Rupert's Land

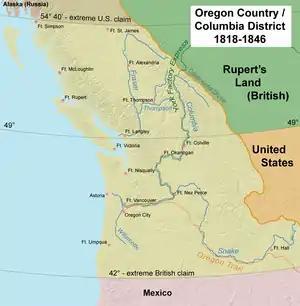
Map of the Columbia District, also referred to as Oregon Country

Before 1835, the Hudson's Bay Company had no formal legal system in Rupert's Land, creating "courts" on an "ad hoc" basis. The Hudson's Bay Company's "laws" in the 17th and 18th centuries had been the regulations setting out the rules governing the relationships between various employees in the company's posts in Rupert's Land and to interact with Indigenous peoples. The 1670 charter granting the company control of Rupert's Land had said trials were to be conducted by the governor of Rupert's Land together with three of his councillors. There were only three cases before the 19th century with the one with the most detailed notes being the trial of one Thomas Butler in 1715 at the York Factory who was convicted of theft, slander and fornication with a native woman. In the early 19th century, the HBC had waged a violent struggle with the rival North West Company based in Montreal for the control of the fur trade culminating in the Battle of Seven Oaks of 1816, which led to an investigation by the House of Commons of the United Kingdom, and which in turn led to the Second Canada Jurisdiction Act 1821, ordering the Hudson's Bay Company to establish justice of the peace courts in Rupert's Land. Instead of establishing courts, the company directed the governor and the council of Assiniboia to mediate disputes as they arose.